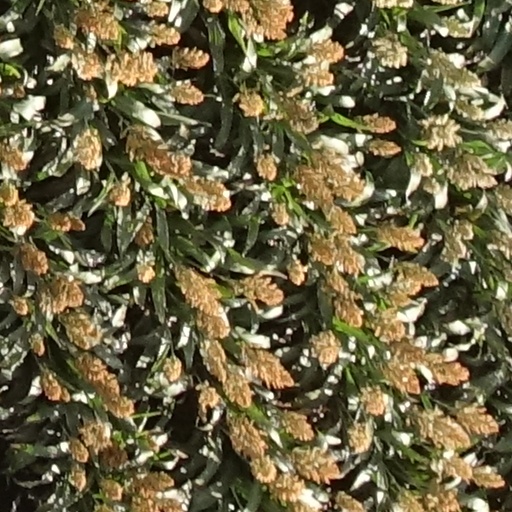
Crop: sorghum